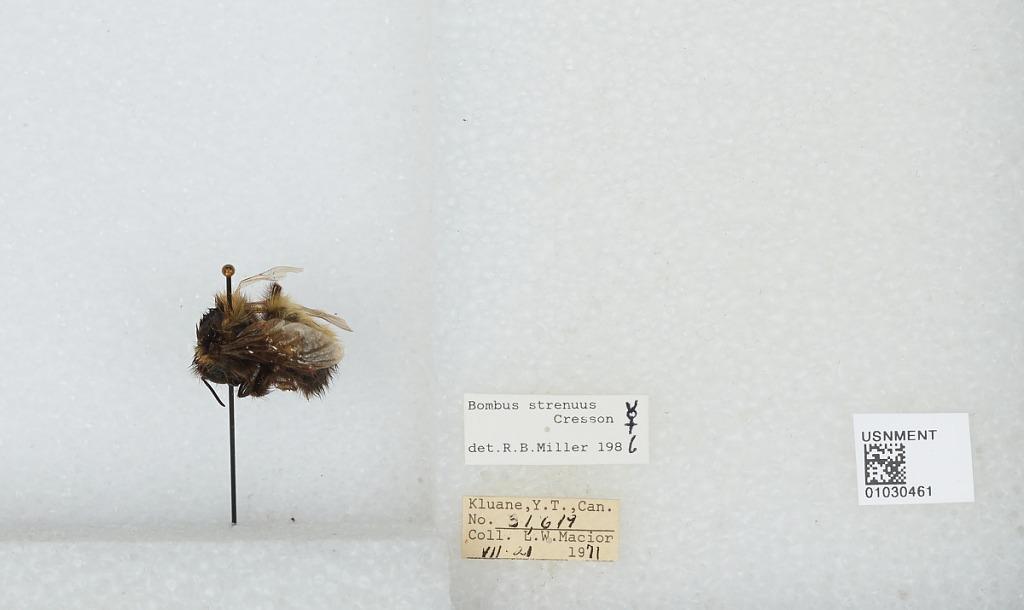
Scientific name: Bombus (Alpinobombus) neoboreus Sladen
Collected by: L. Macior
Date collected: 1971-7-21
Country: Canada
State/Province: Yukon Territory
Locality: Kluane
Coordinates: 60.75, -139.5
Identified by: Miller, R. B.